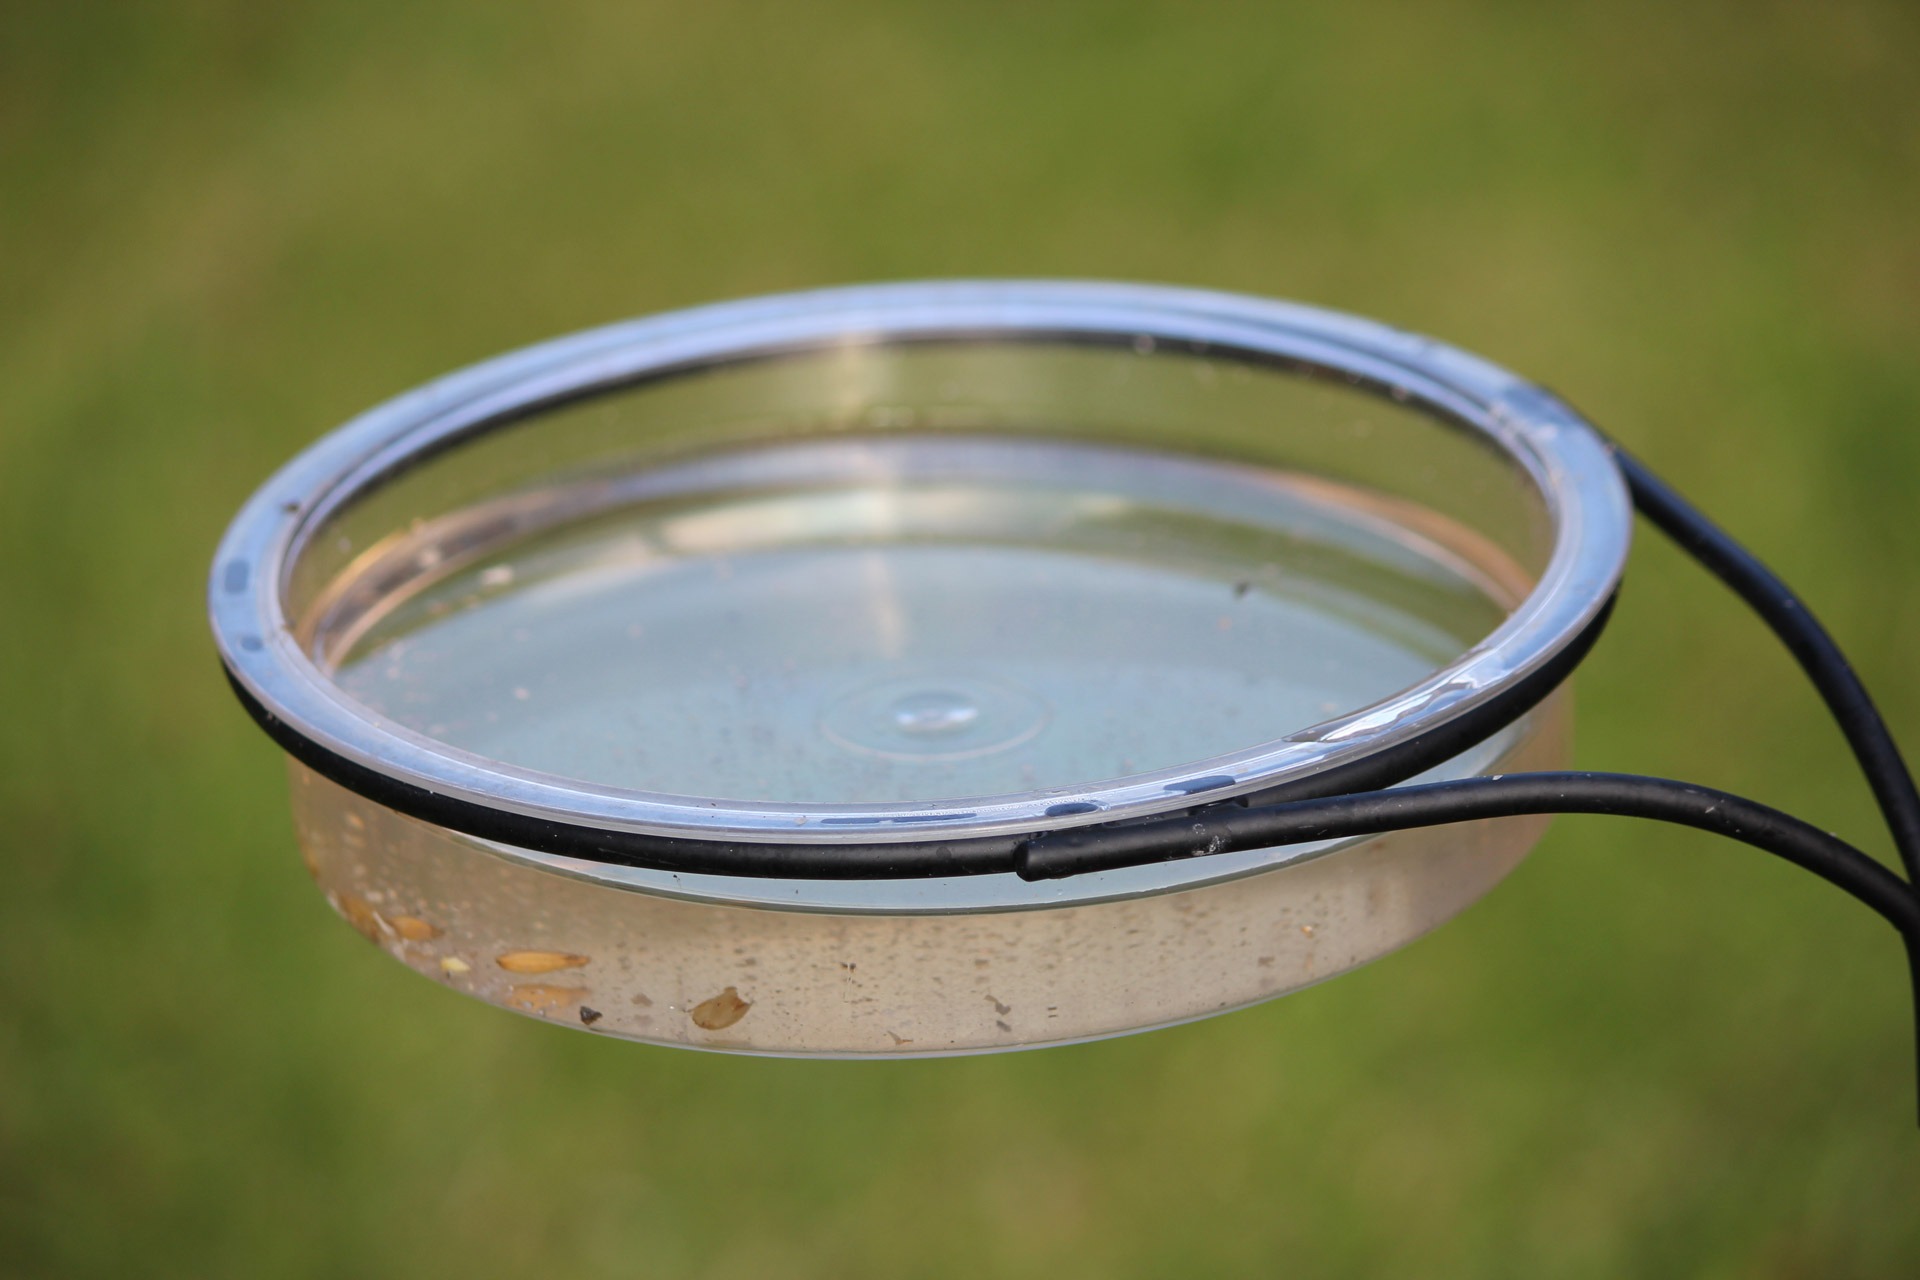
water, bird, wheel, ring, glass, wildlife, green, clean, wash, drink, lighting, circle, wedding ring, close up, jewellery, bath, refreshing, macro photography, birdbath, man made object